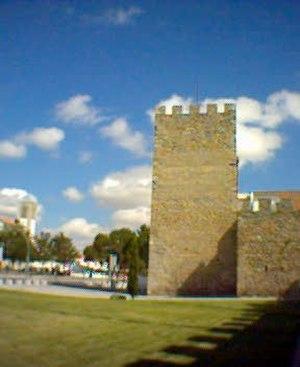
Évora est une ville et une municipalité du Portugal, chef-lieu du district d'Évora, dans la région de l'Alentejo et la sous-région de l'Alentejo central. La population de la ville est de 41 159 habitants en 2005. La municipalité d'Évora est le siège de l'une des plus vastes communes du Portugal, avec 1 308,25 km2 de superficie et 56 596 habitants. La commune est divisée en dix-neuf freguesias. Elle est limitée au nord par la commune d'Arraiolos, au nord-est par Estremoz, à l'est par Redondo, au sud-est par Reguengos de Monsaraz, au sud par Portel, au sud-ouest par Viana do Alentejo et à l'ouest par Montemor-o-Novo. Elle est le siège de l'archidiocèse d'Évora.